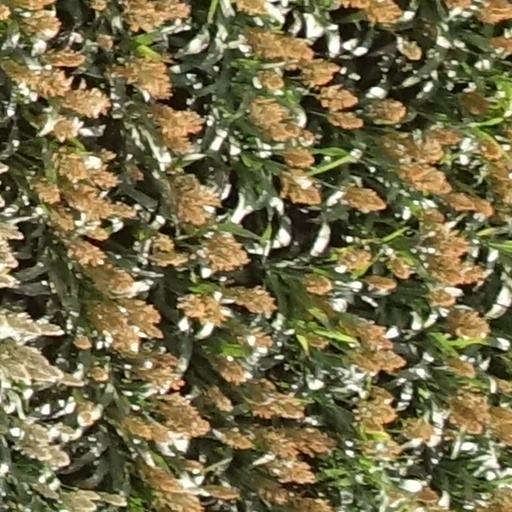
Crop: sorghum